Abhai Singh of Marwar

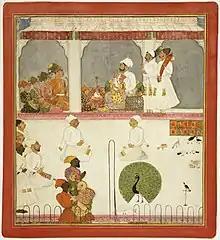
Six sons of Maharaja Ajit Singh of Marwar on a visit

As a result of a conspiracy between Abhai Singh and his brother, Bakht Singh, their father, Ajit Singh, was killed and Abhai Singh became the Maharaja of the Kingdom of Marwar. He was crowned in 1724, and ruled until 1749.